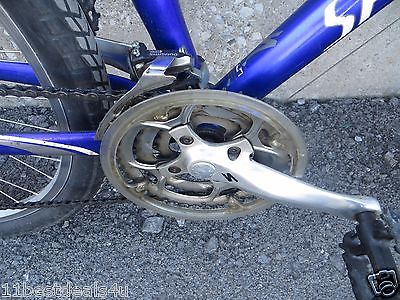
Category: bicycle